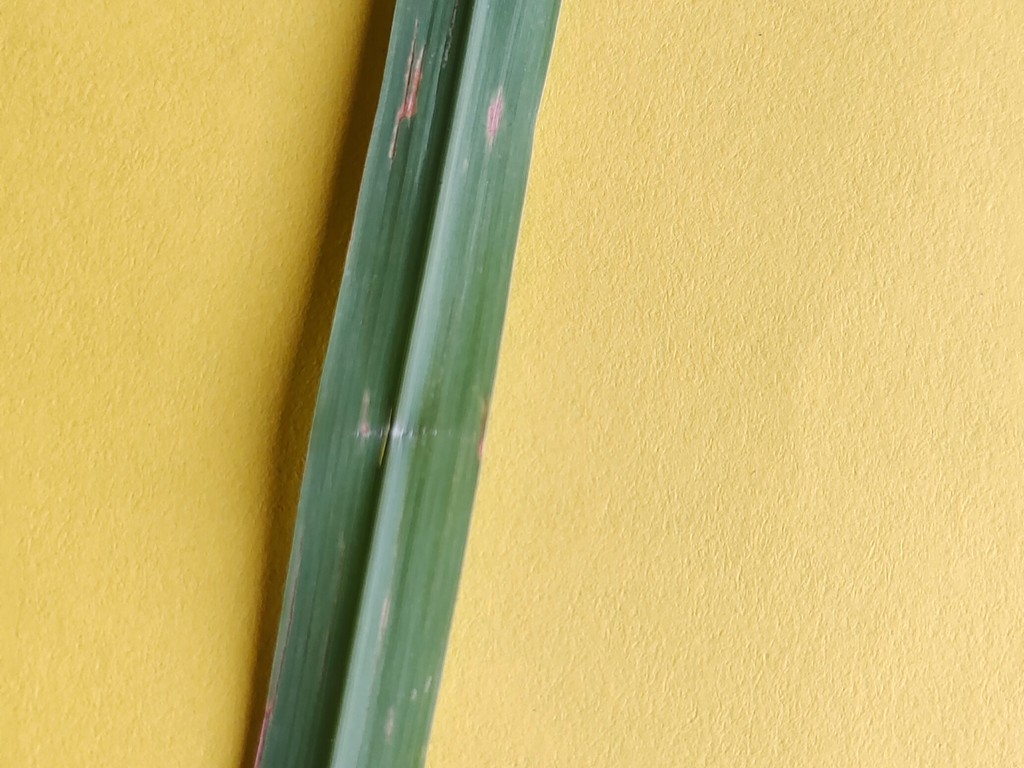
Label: Unhealthy